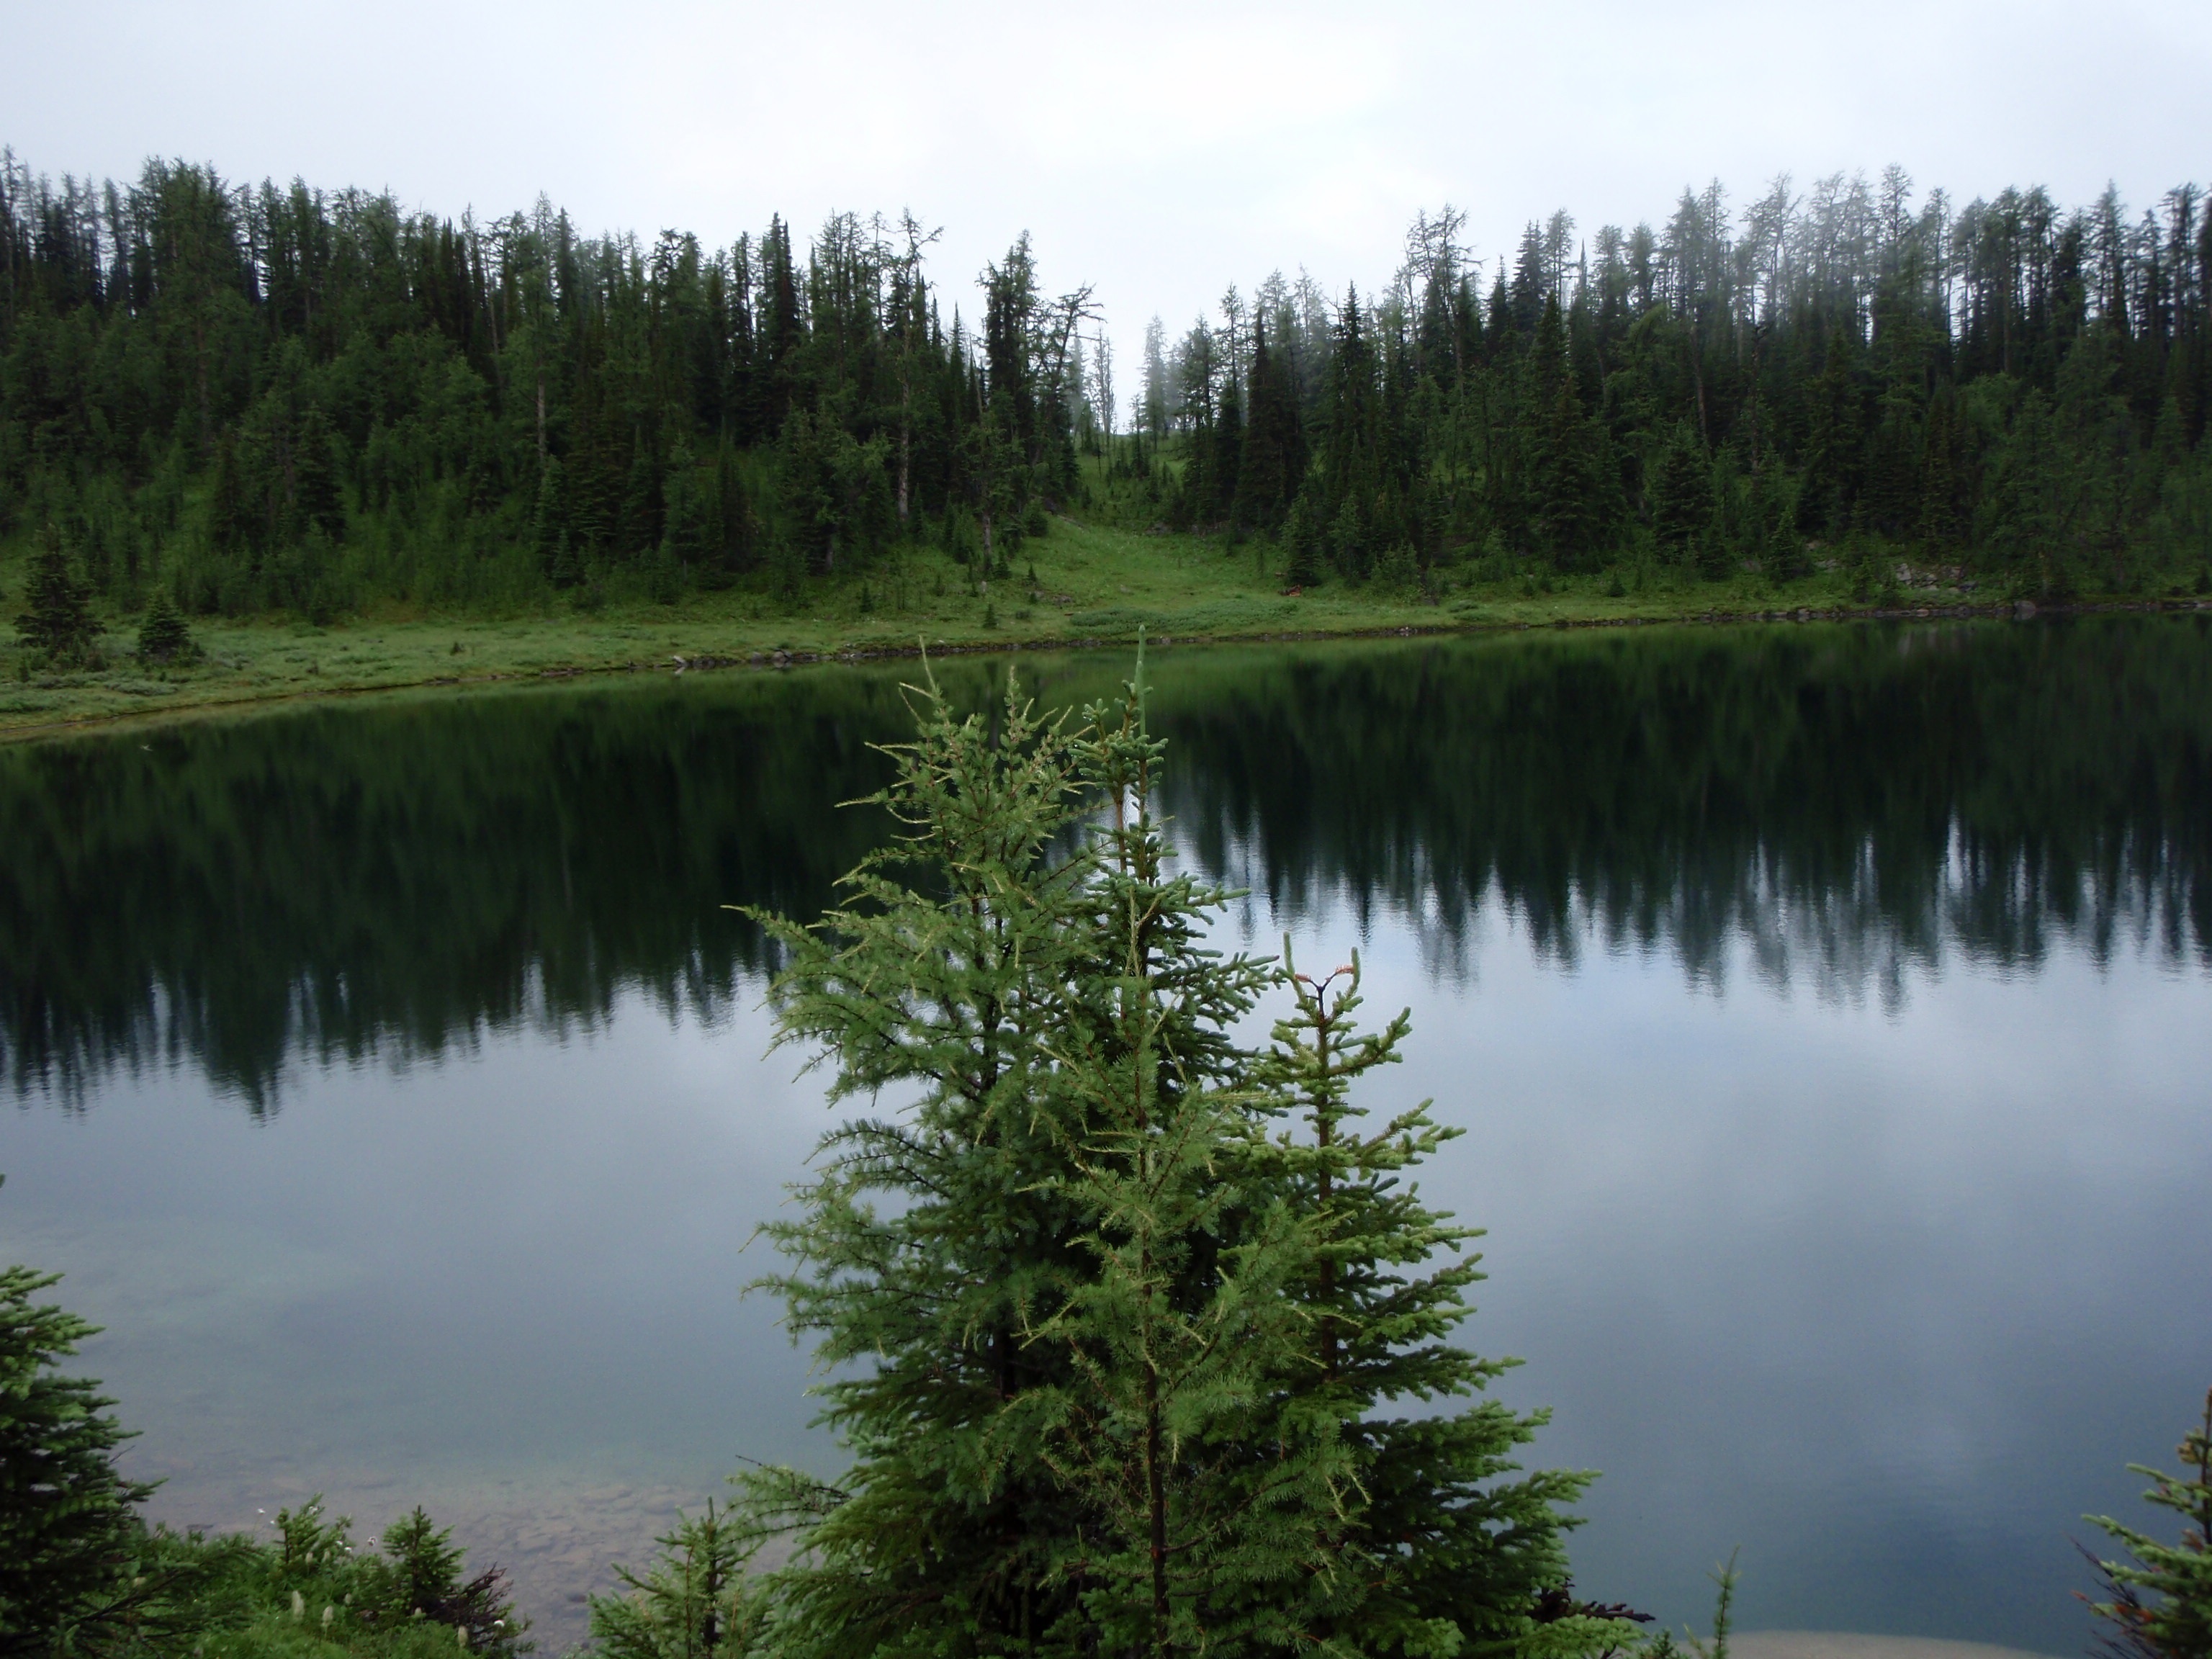
tree, water, forest, swamp, wilderness, meadow, lake, pond, reflection, reservoir, body of water, wetland, bog, habitat, loch, ecosystem, tarn, nature reserve, fish pond, natural environment, atmospheric phenomenon